Institut Florimont

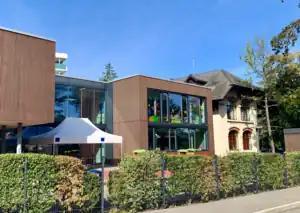
The maternelle building

However, the school has been directed by a lay person since 1995, and has accepted girls at the secondary II level since 1978. In 1995, the entire school became co-ed, boarding was no longer offered, and the pre-school classes were opened.